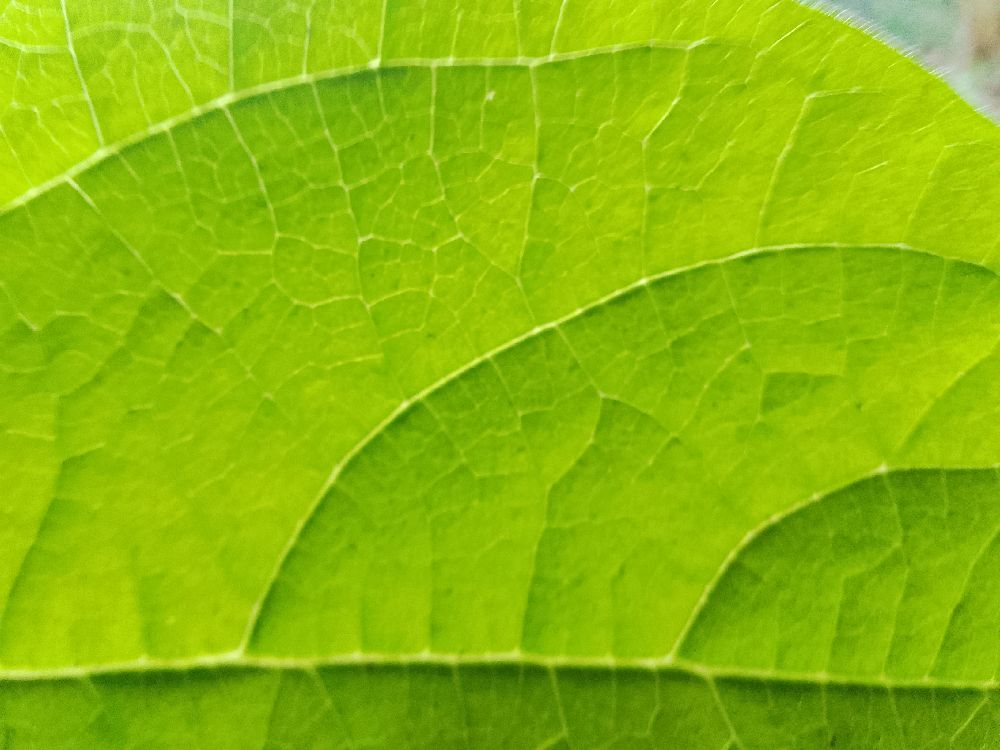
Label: healthy